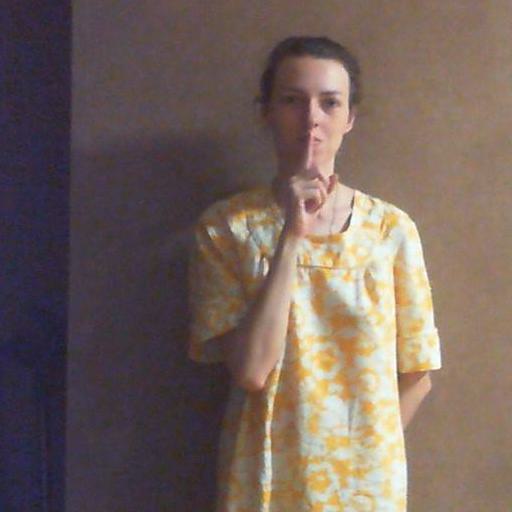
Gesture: mute